Gunnar Myrdal

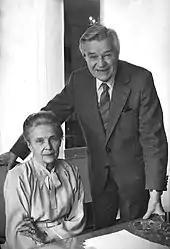
Alva and Gunnar Myrdal circa 1980

In 1967 Myrdal received an honorary doctorate from Sir George Williams University, which later became Concordia University.